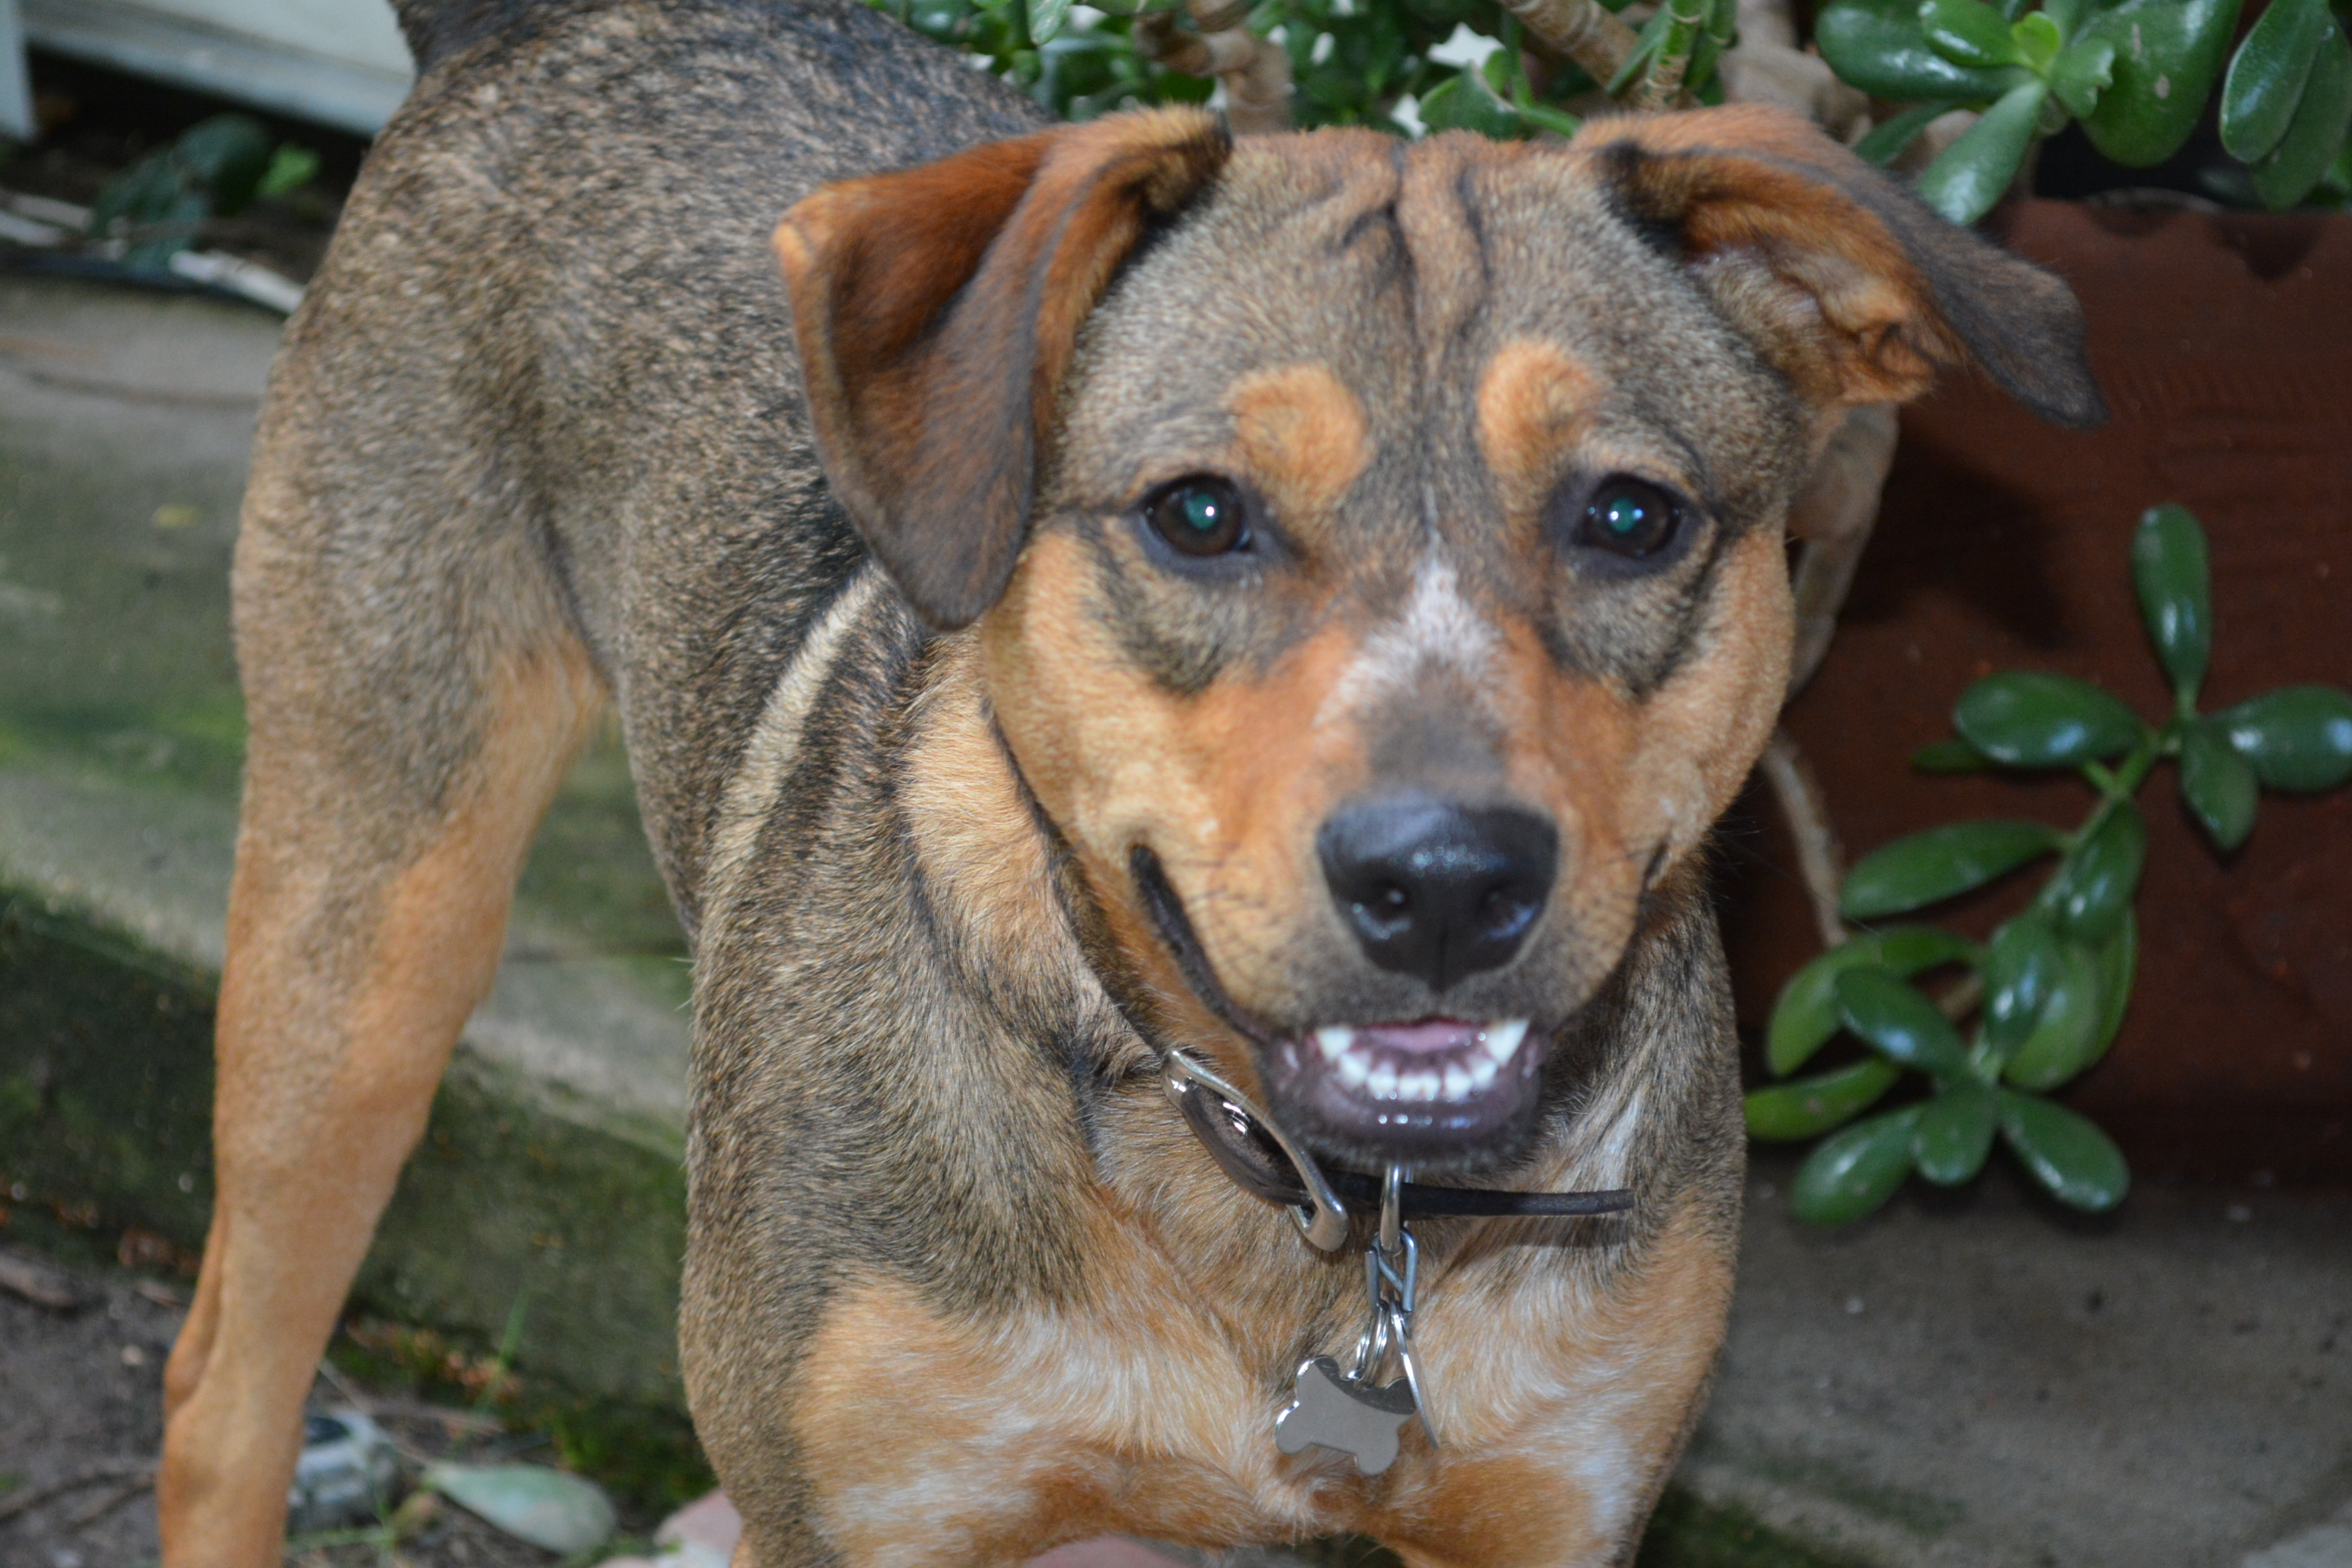
puppy, dog, mammal, vertebrate, dog breed, australian cattle dog, street dog, dog like mammal, dog breed group, dog crossbreeds